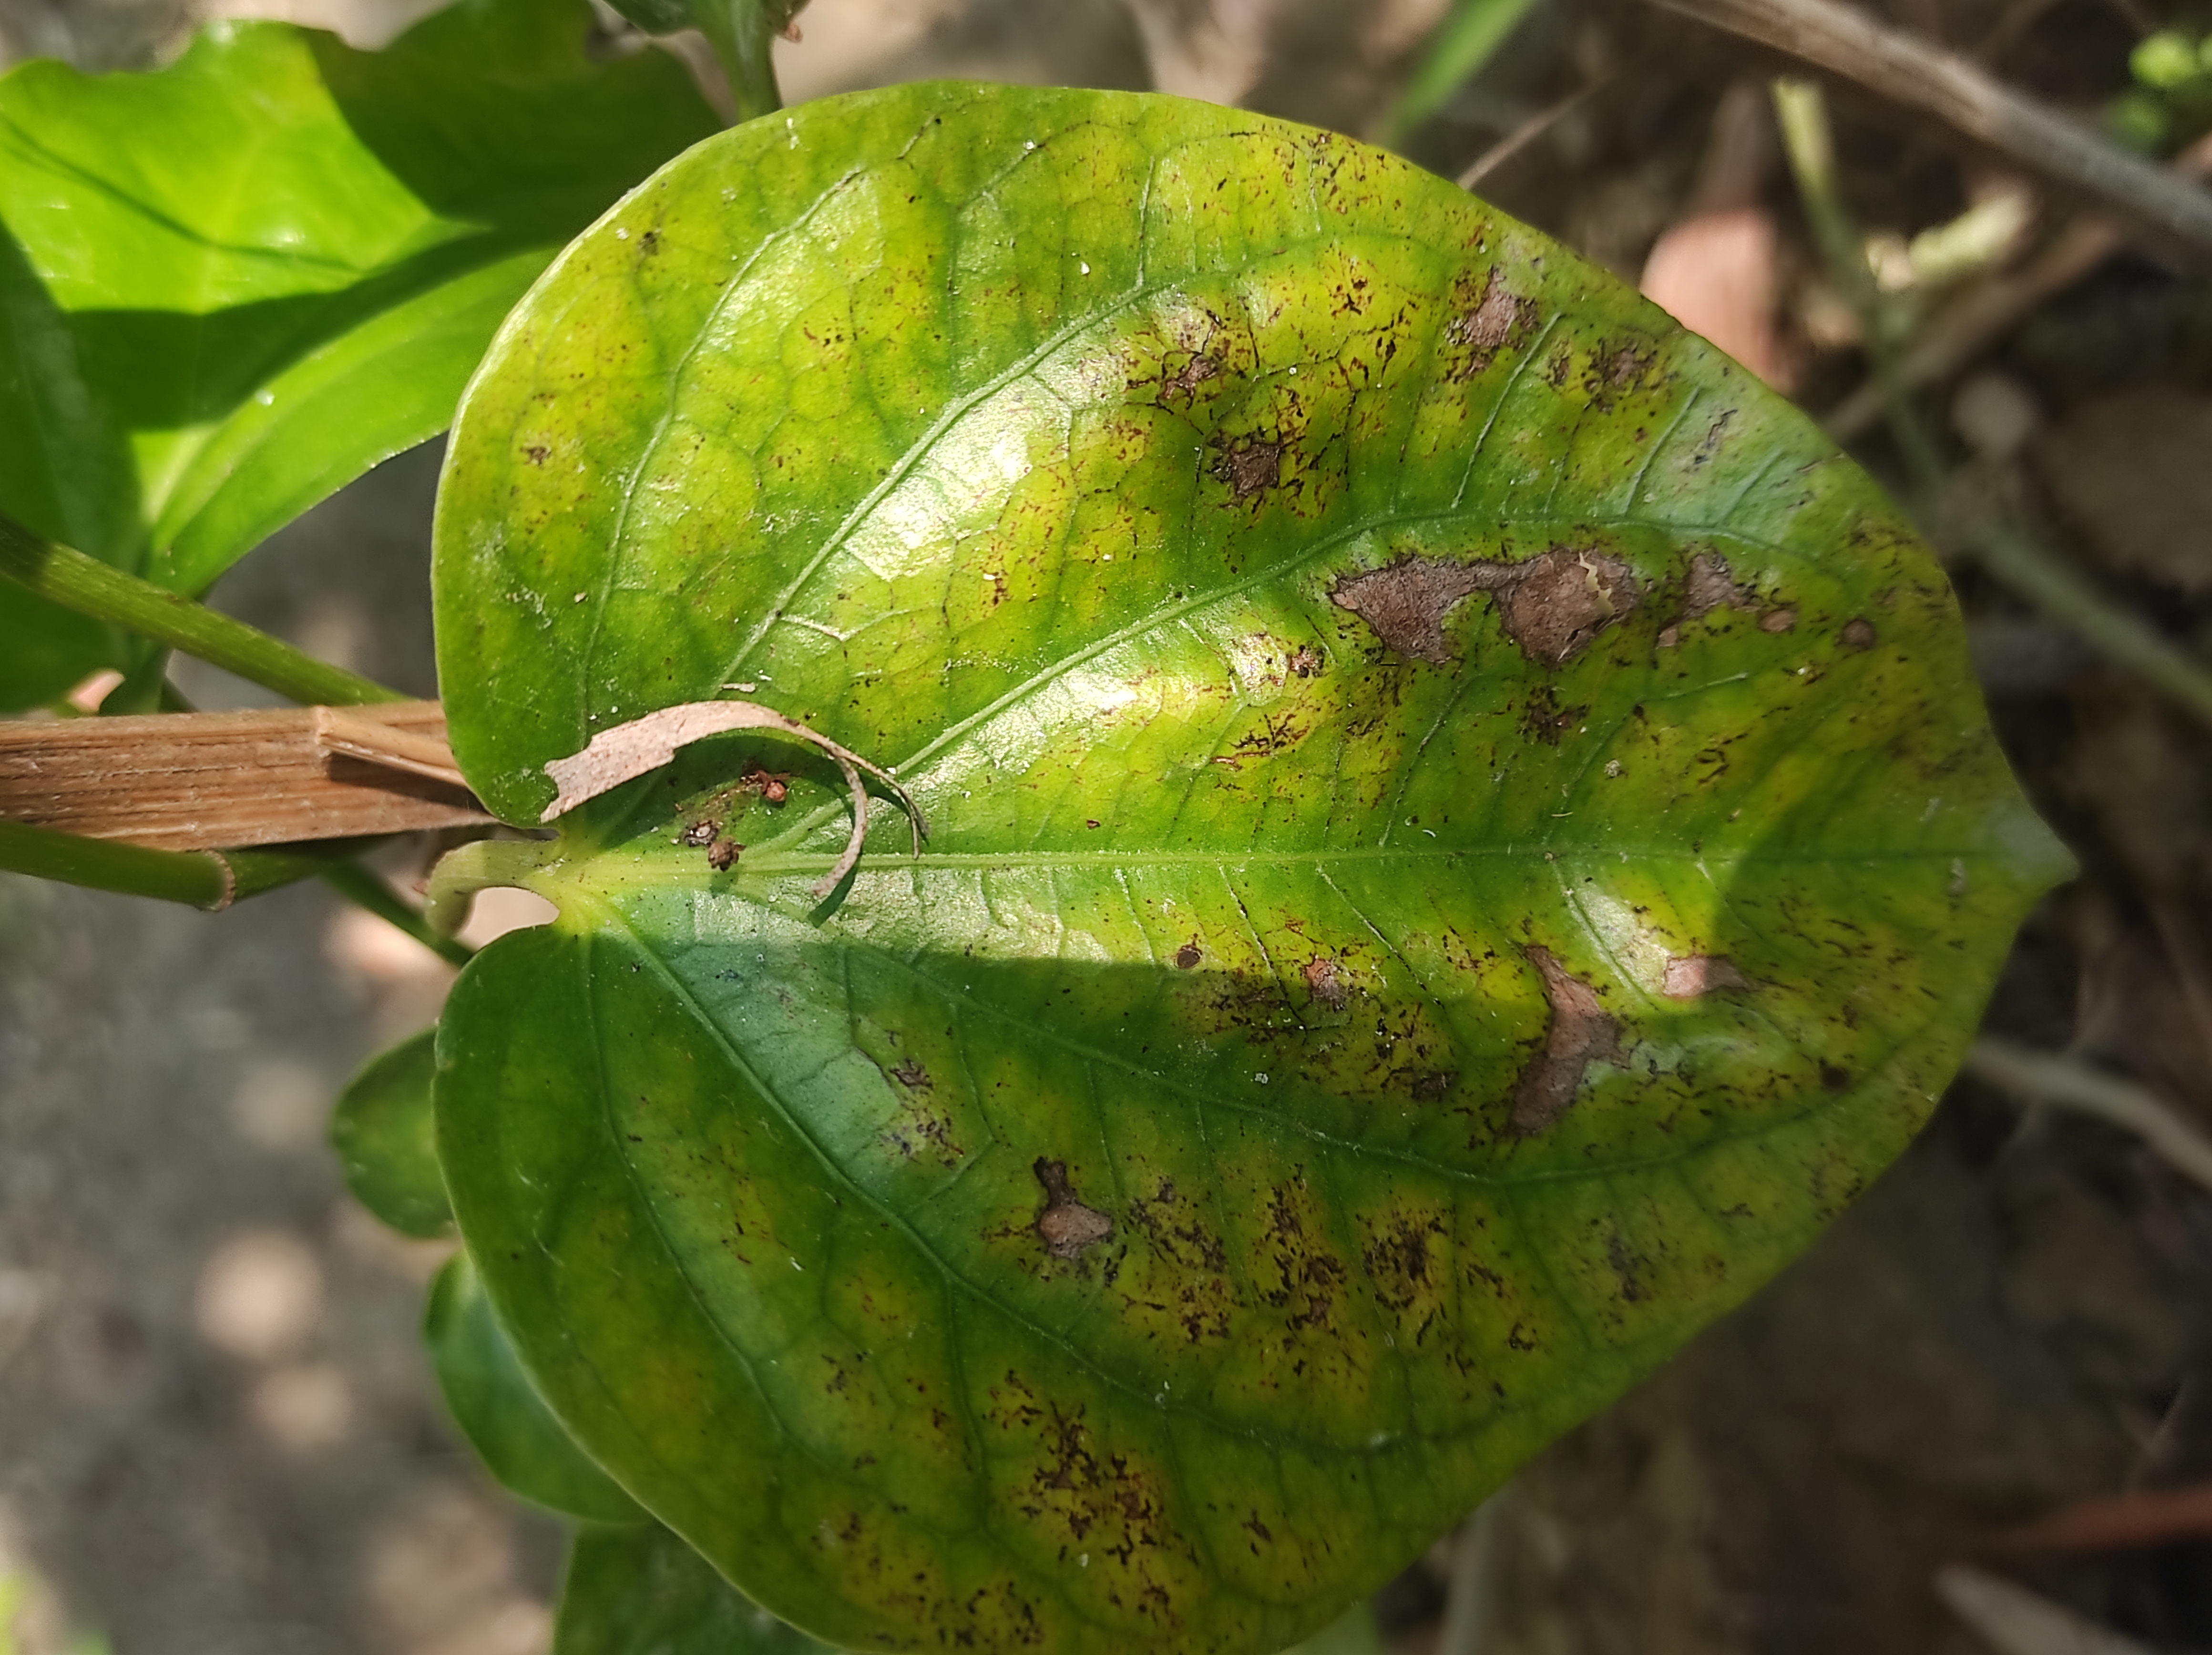
Label: Fungal_Brown_Spot_Disease